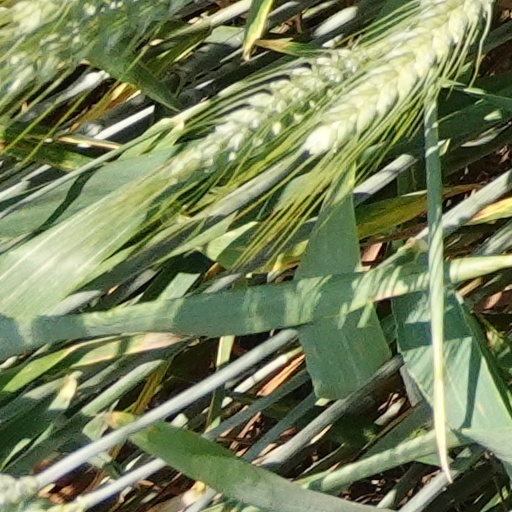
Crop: wheat